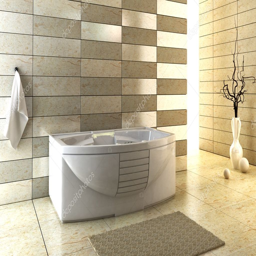
staggered tiled design of the bathroom -- stock photo #